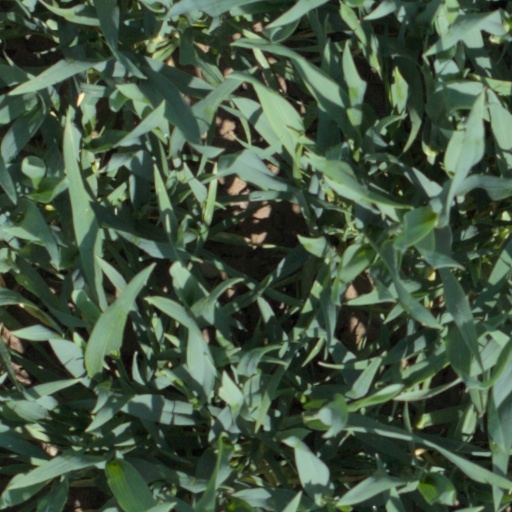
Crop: wheat